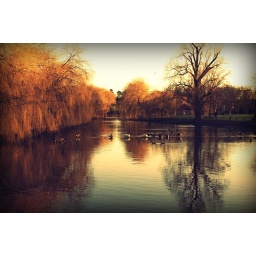
This i like beautiful, i love the reflection in the water of the tree